Christianity in Odisha

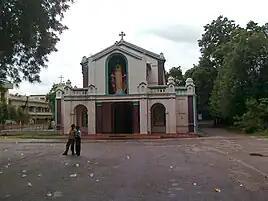
The Cathedral Of The Sacred Heart is a Roman Catholic cathedral belonging to the Roman Catholic Diocese of Rourkela and one of the oldest church buildings in Rourkela.

Followers of Christianity are a significant minority in Odisha state of India. According to the 2011 Census, Christians make up about 2.77% of the population (about 1,160,000 people). Kurukh, Sora, Kharia and Panos are notable ethnic groups with a significant Christian population.